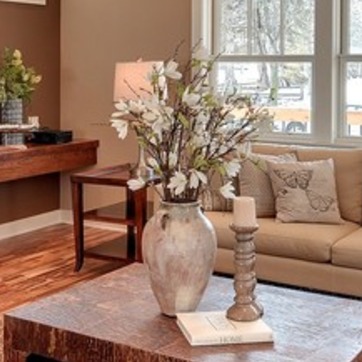
Material: foliage